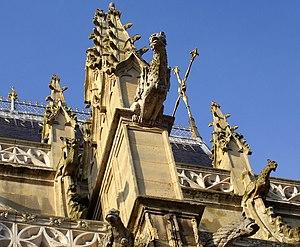
Gargouilles de l'église Sainte-Foy à Conches-en-Ouche, département Eure (27), Haute-Normandie.
Les vitraux de l'église Sainte-Foy de Conches-en-Ouche, dans le département de l'Eure, constituent un ensemble important d'œuvres datant pour la plupart du milieu de XVIᵉ siècle. La nef de l'église comporte huit travées ; les fenêtres des sept premières sont, de part et d'autre, décorés de riches verrières. Le chœur est à sept pans, et chacune de ses ouvertures porte un vitrail.